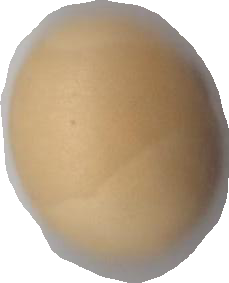
Variety: Grobogan